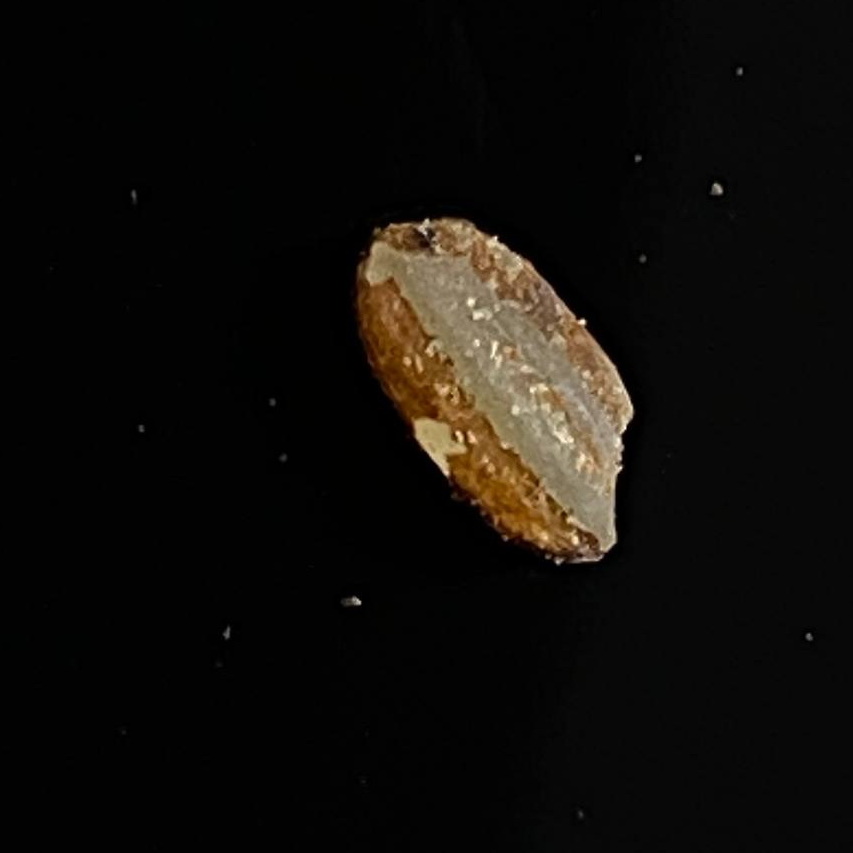
Rice variety: Lal_Aush